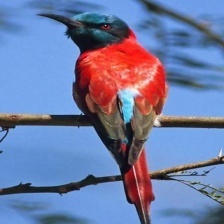
Species: CARMINE BEE-EATER
Scientific name: MEROPS NUBICOIDES
ImageNet parent category: bee_eater